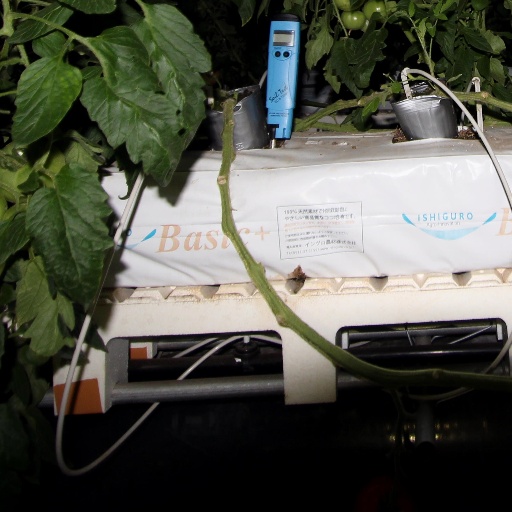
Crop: tomato